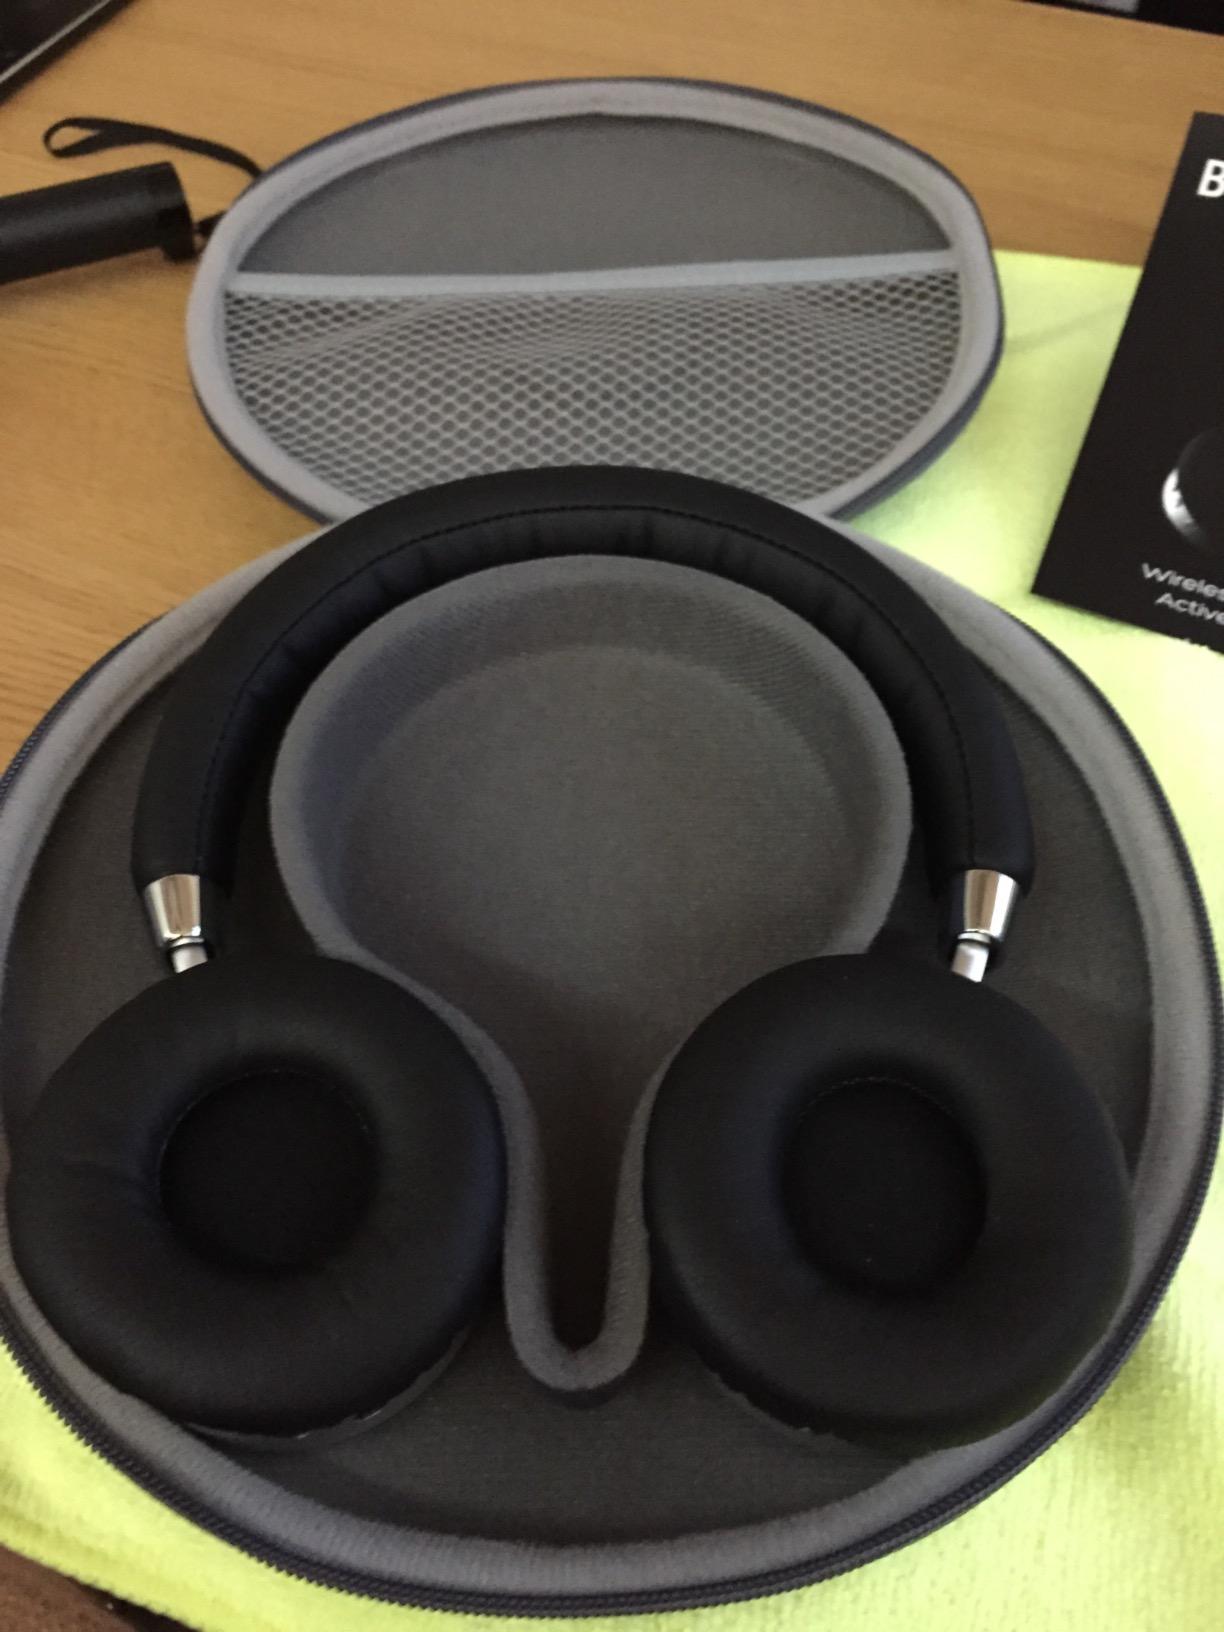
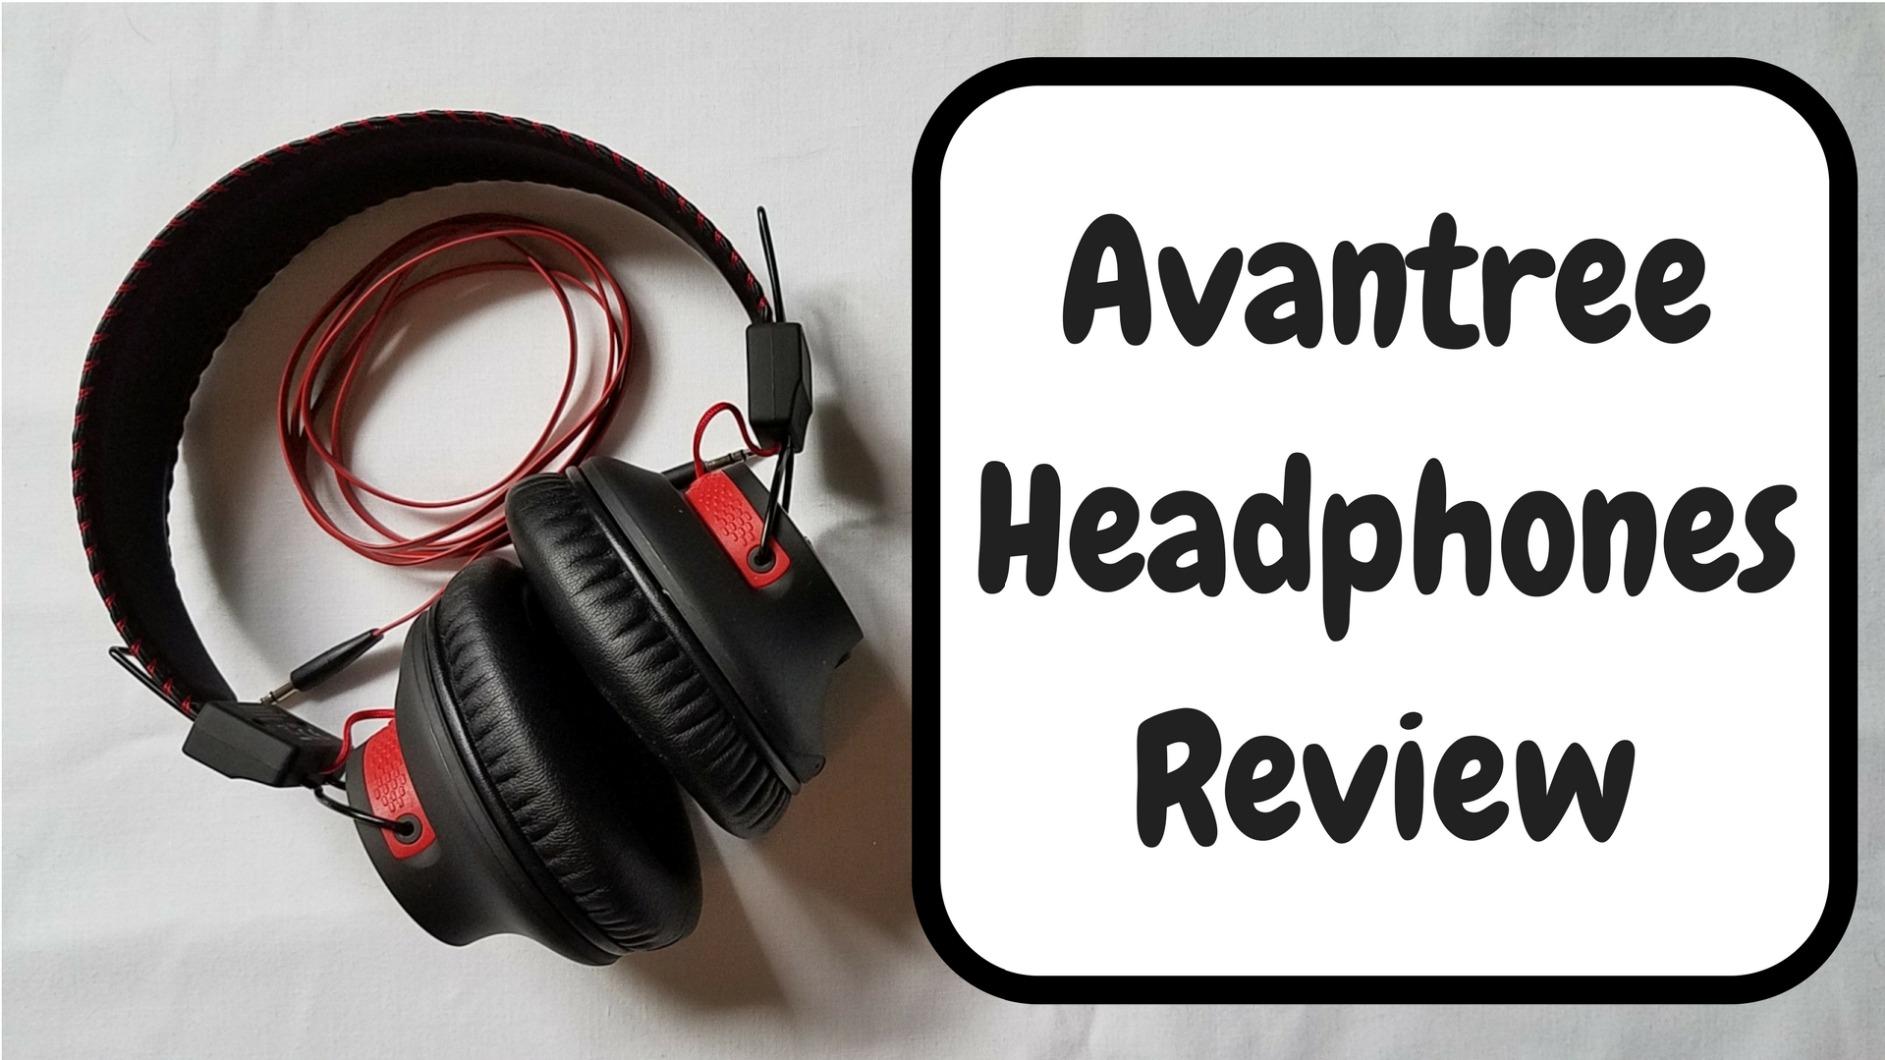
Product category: headphones
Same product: no